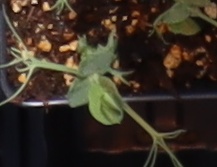
Label: Field Pea